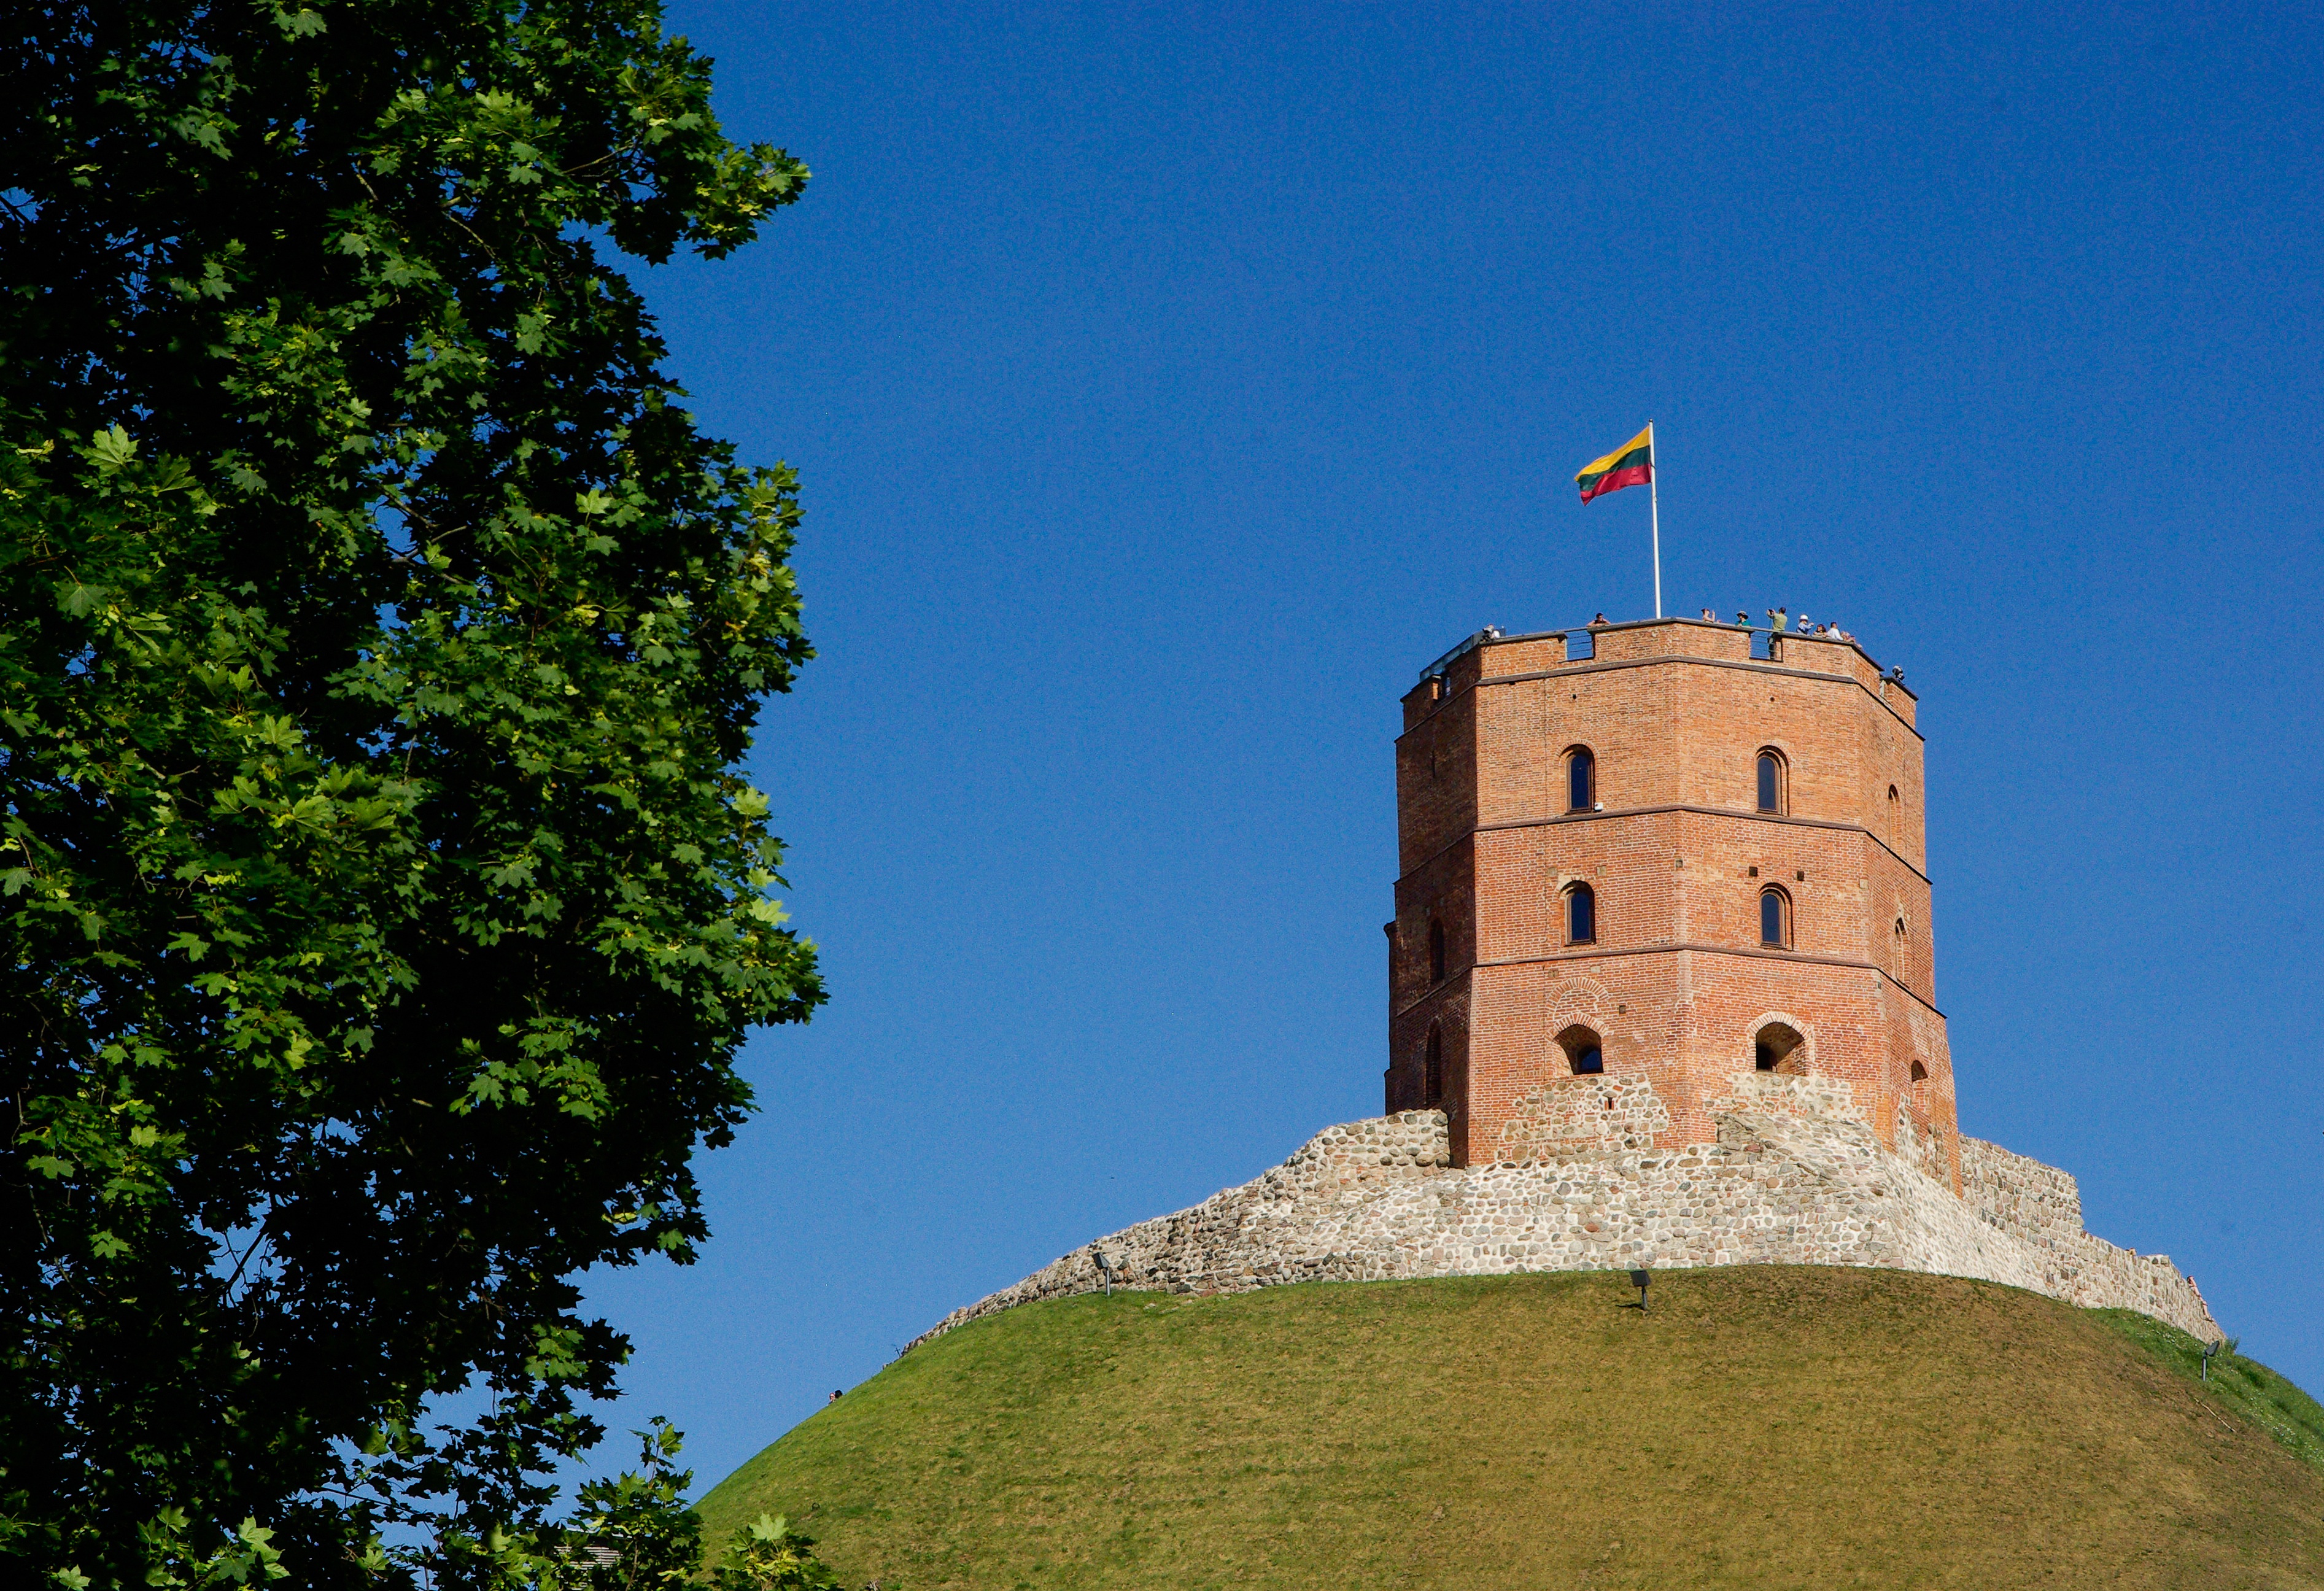
mountain, sky, hill, building, chateau, parking, monument, green, tower, castle, fortification, lithuania, vilnius, public garden